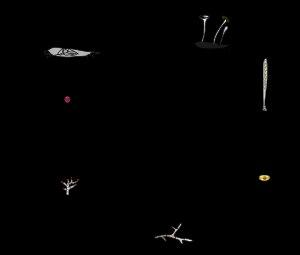
Botrytis cinerea est une espèce de champignons nécrotrophes de la famille des Sclerotiniaceae, de la division des Ascomycota.